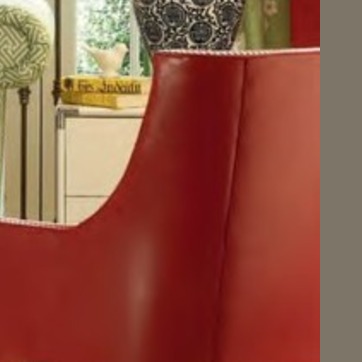
Material: leather